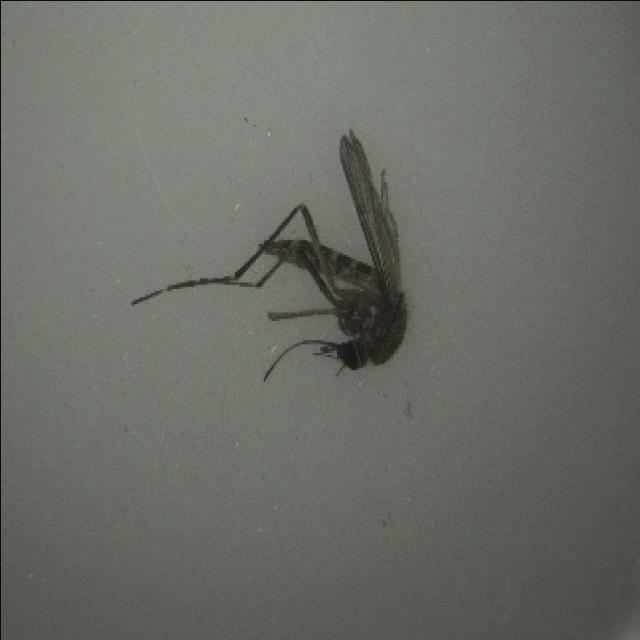
Species: aedes_vexans